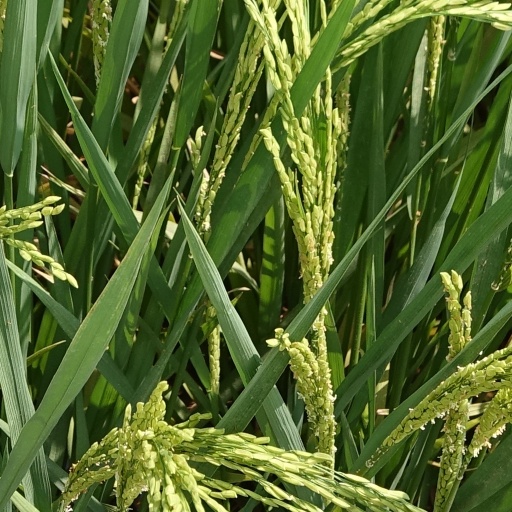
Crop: rice